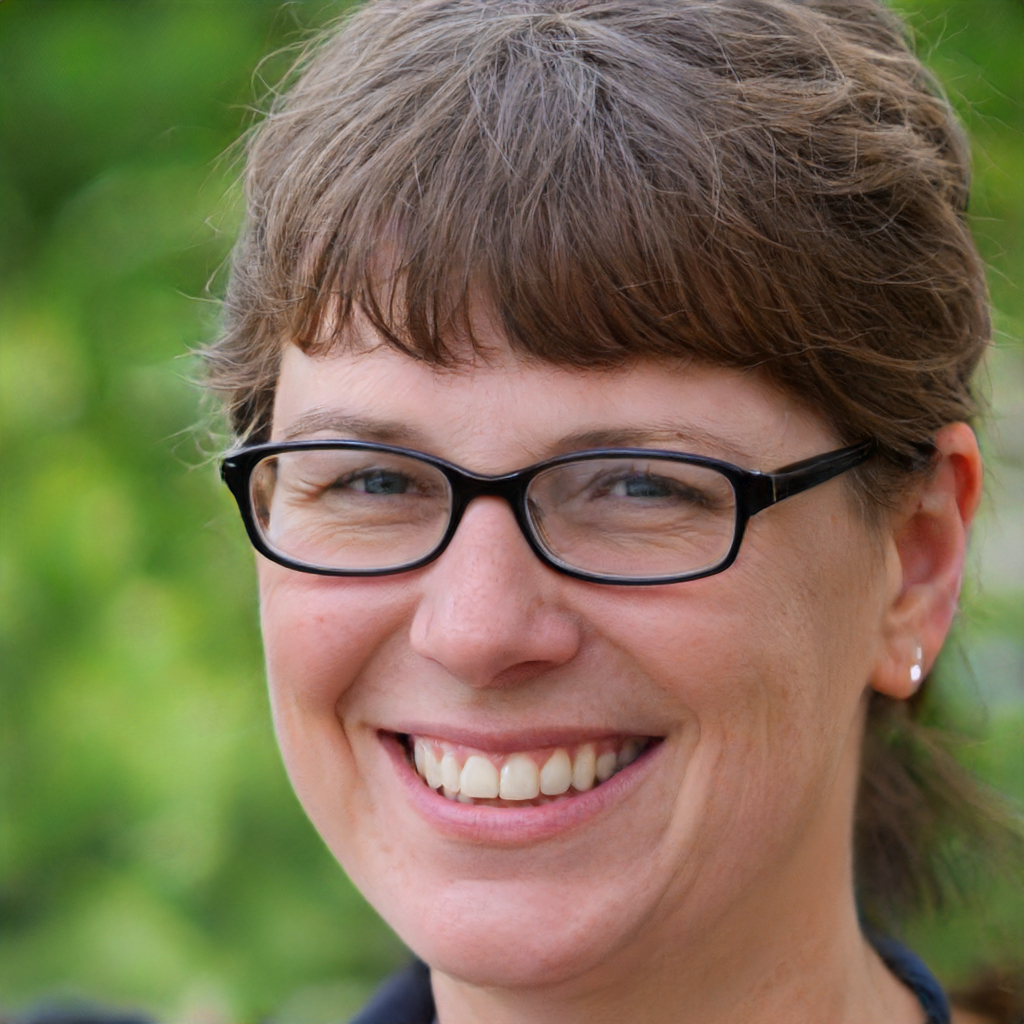
Portrait style: Real Portrait